Albert Asher

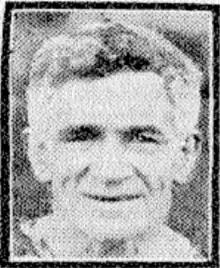

After retirement Asher became the custodian of Carlaw Park between 1921 and 1945, the home of the Auckland Rugby League. At the end of the season he was given a testimonial match as a farewell as he was returning to Tauranga. The match was between Auckland Māori and Auckland Pākēha.